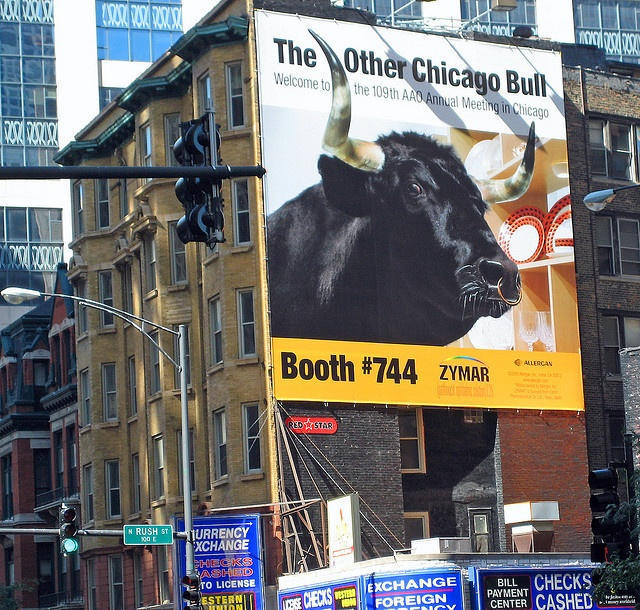
A large advertisement with a bull hangs on the side of a building.
an image of a bull that is on a poster
A billboard on the side of building features a bull.
A crowded city has a large poster of a bull.
A sign with a large bull on the side of a building.